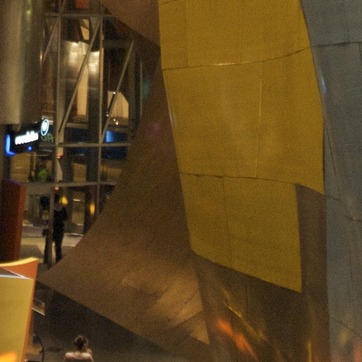
Material: metal